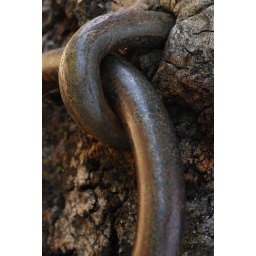
i'm not sure why there's a metal ring embedded in the big tree between the white barn and big house.